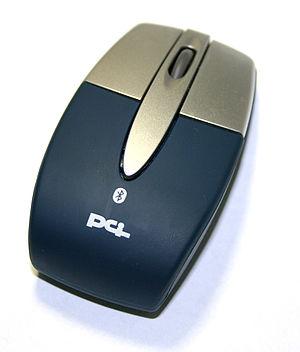
Une souris est un dispositif de pointage pour ordinateur. Elle est composée d'un petit boîtier fait pour tenir sous la main, sur lequel se trouvent un ou plusieurs boutons, et une molette dans la plupart des cas.